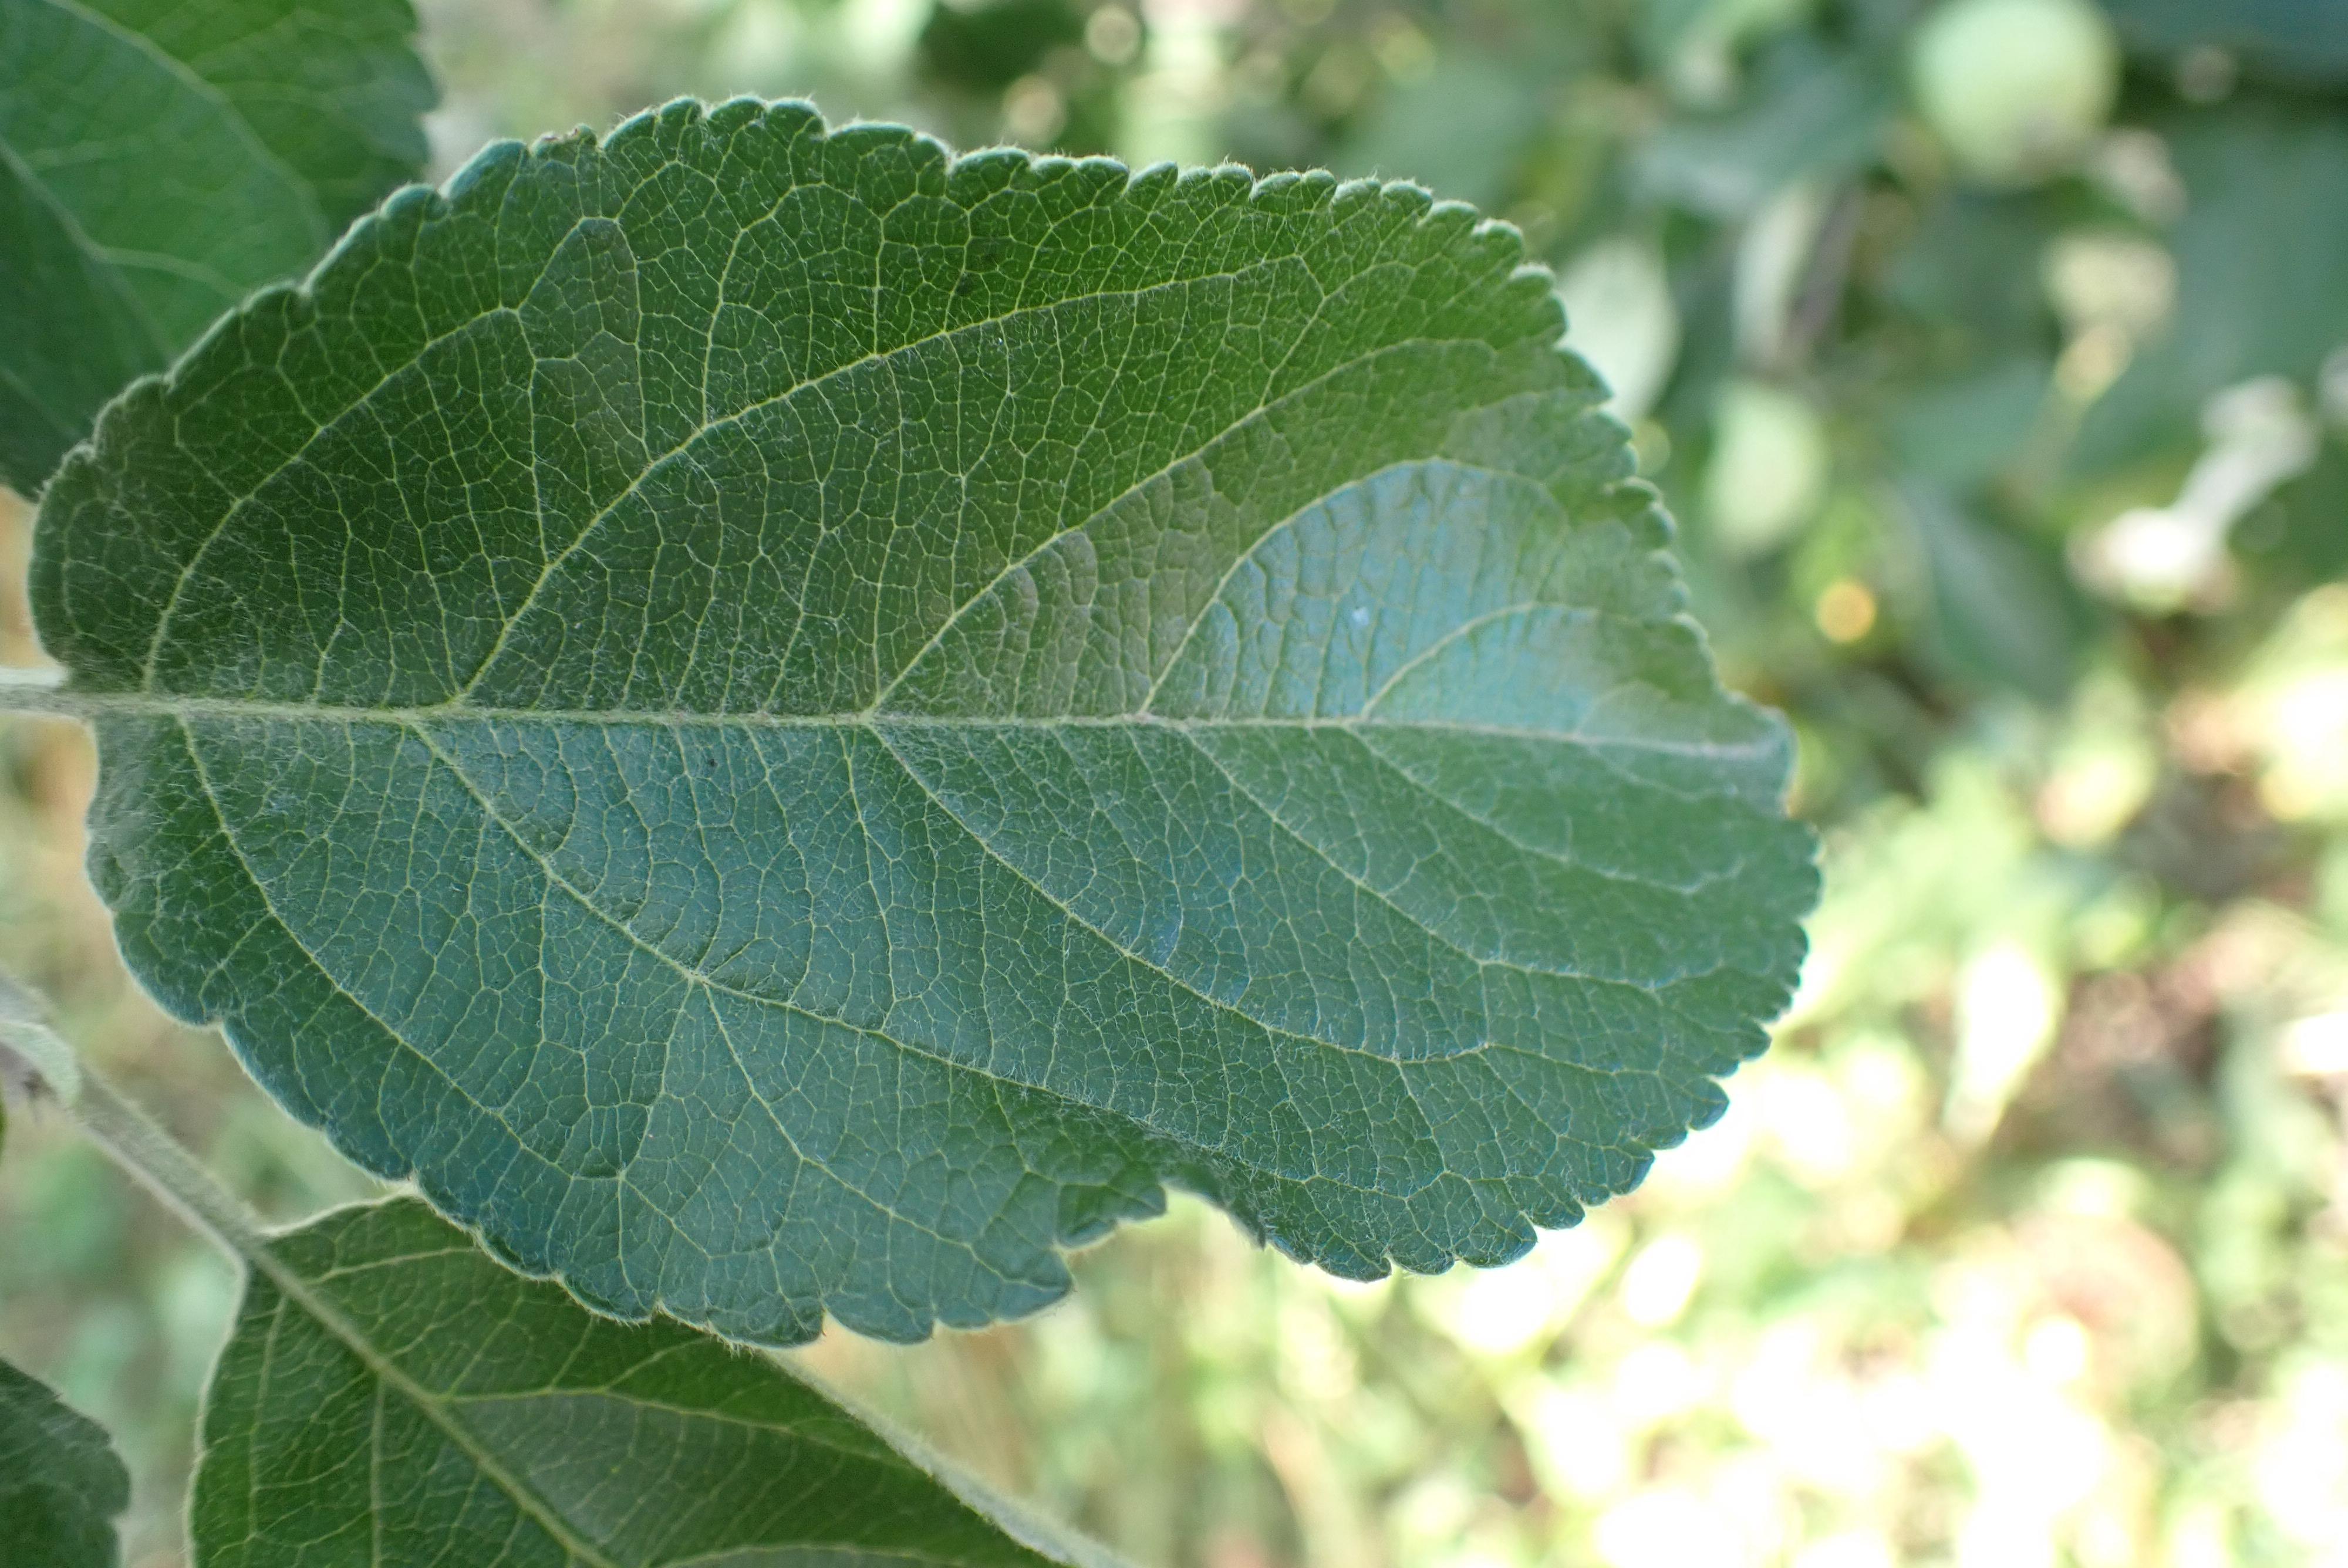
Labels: healthy